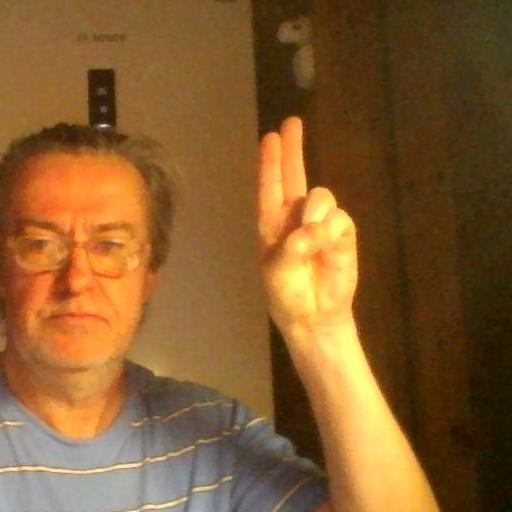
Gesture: two_up